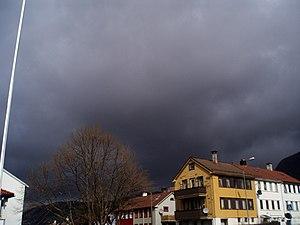
Nuage de cendres volcaniques au-dessus de Bergen (Norvège) le 15 avril 2010, à la suite de l'éruption de l'Eyjafjöll, un volcan islandais. Norsk bokmål: Skyer med vulkansk aske over Bergen, 15. april 2010, etter vulkanutbruddet på den islandske vulkanen Eyjafjallajökull. Русский: Облако вулканического пепла, выброшенного извержением исландского вулкана Эяфьятлайоктль, в Норвегии над Бергеном. 15 апреля 2010 года